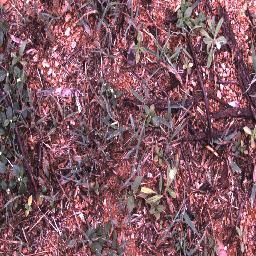
Label: negative